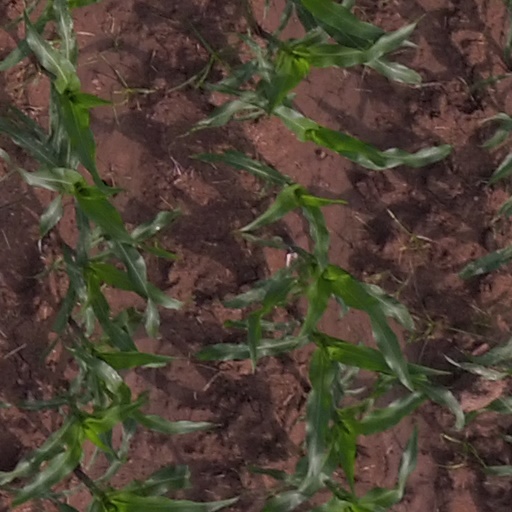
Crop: maize; corn